Kurokawa gold mine

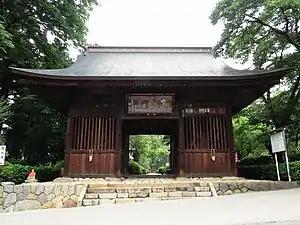
Hokoji temple located on the site of the Kurokawa gold mine.

The was a gold mine located in the city of Kōshū, Yamanashi, Japan which was in operation for several hundred years from the Sengoku period into the modern era. The site, along with the (in Minobu, Yamanashi) was collectively designated a National Historic Site of Japan in 1997 as the .